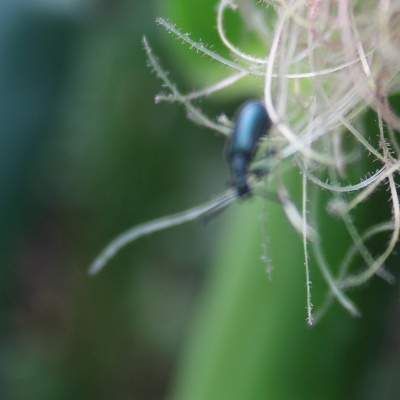
Crop: Maize
Condition: leaf beetle